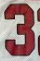
Number: 3